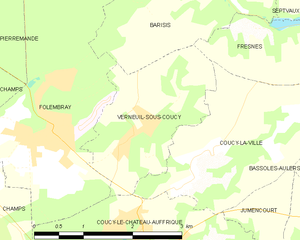
Carte des communes françaises: Verneuil-sous-Coucy